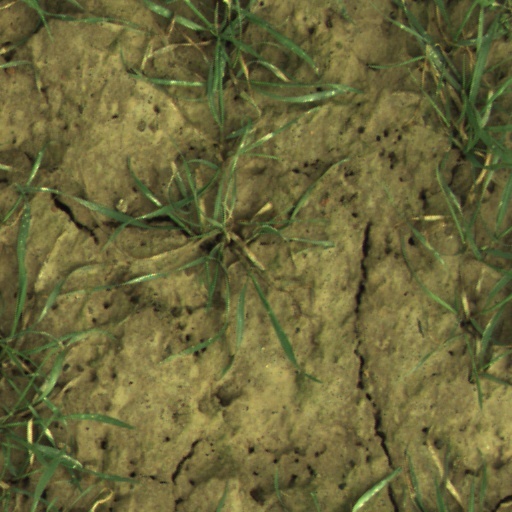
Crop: wheat